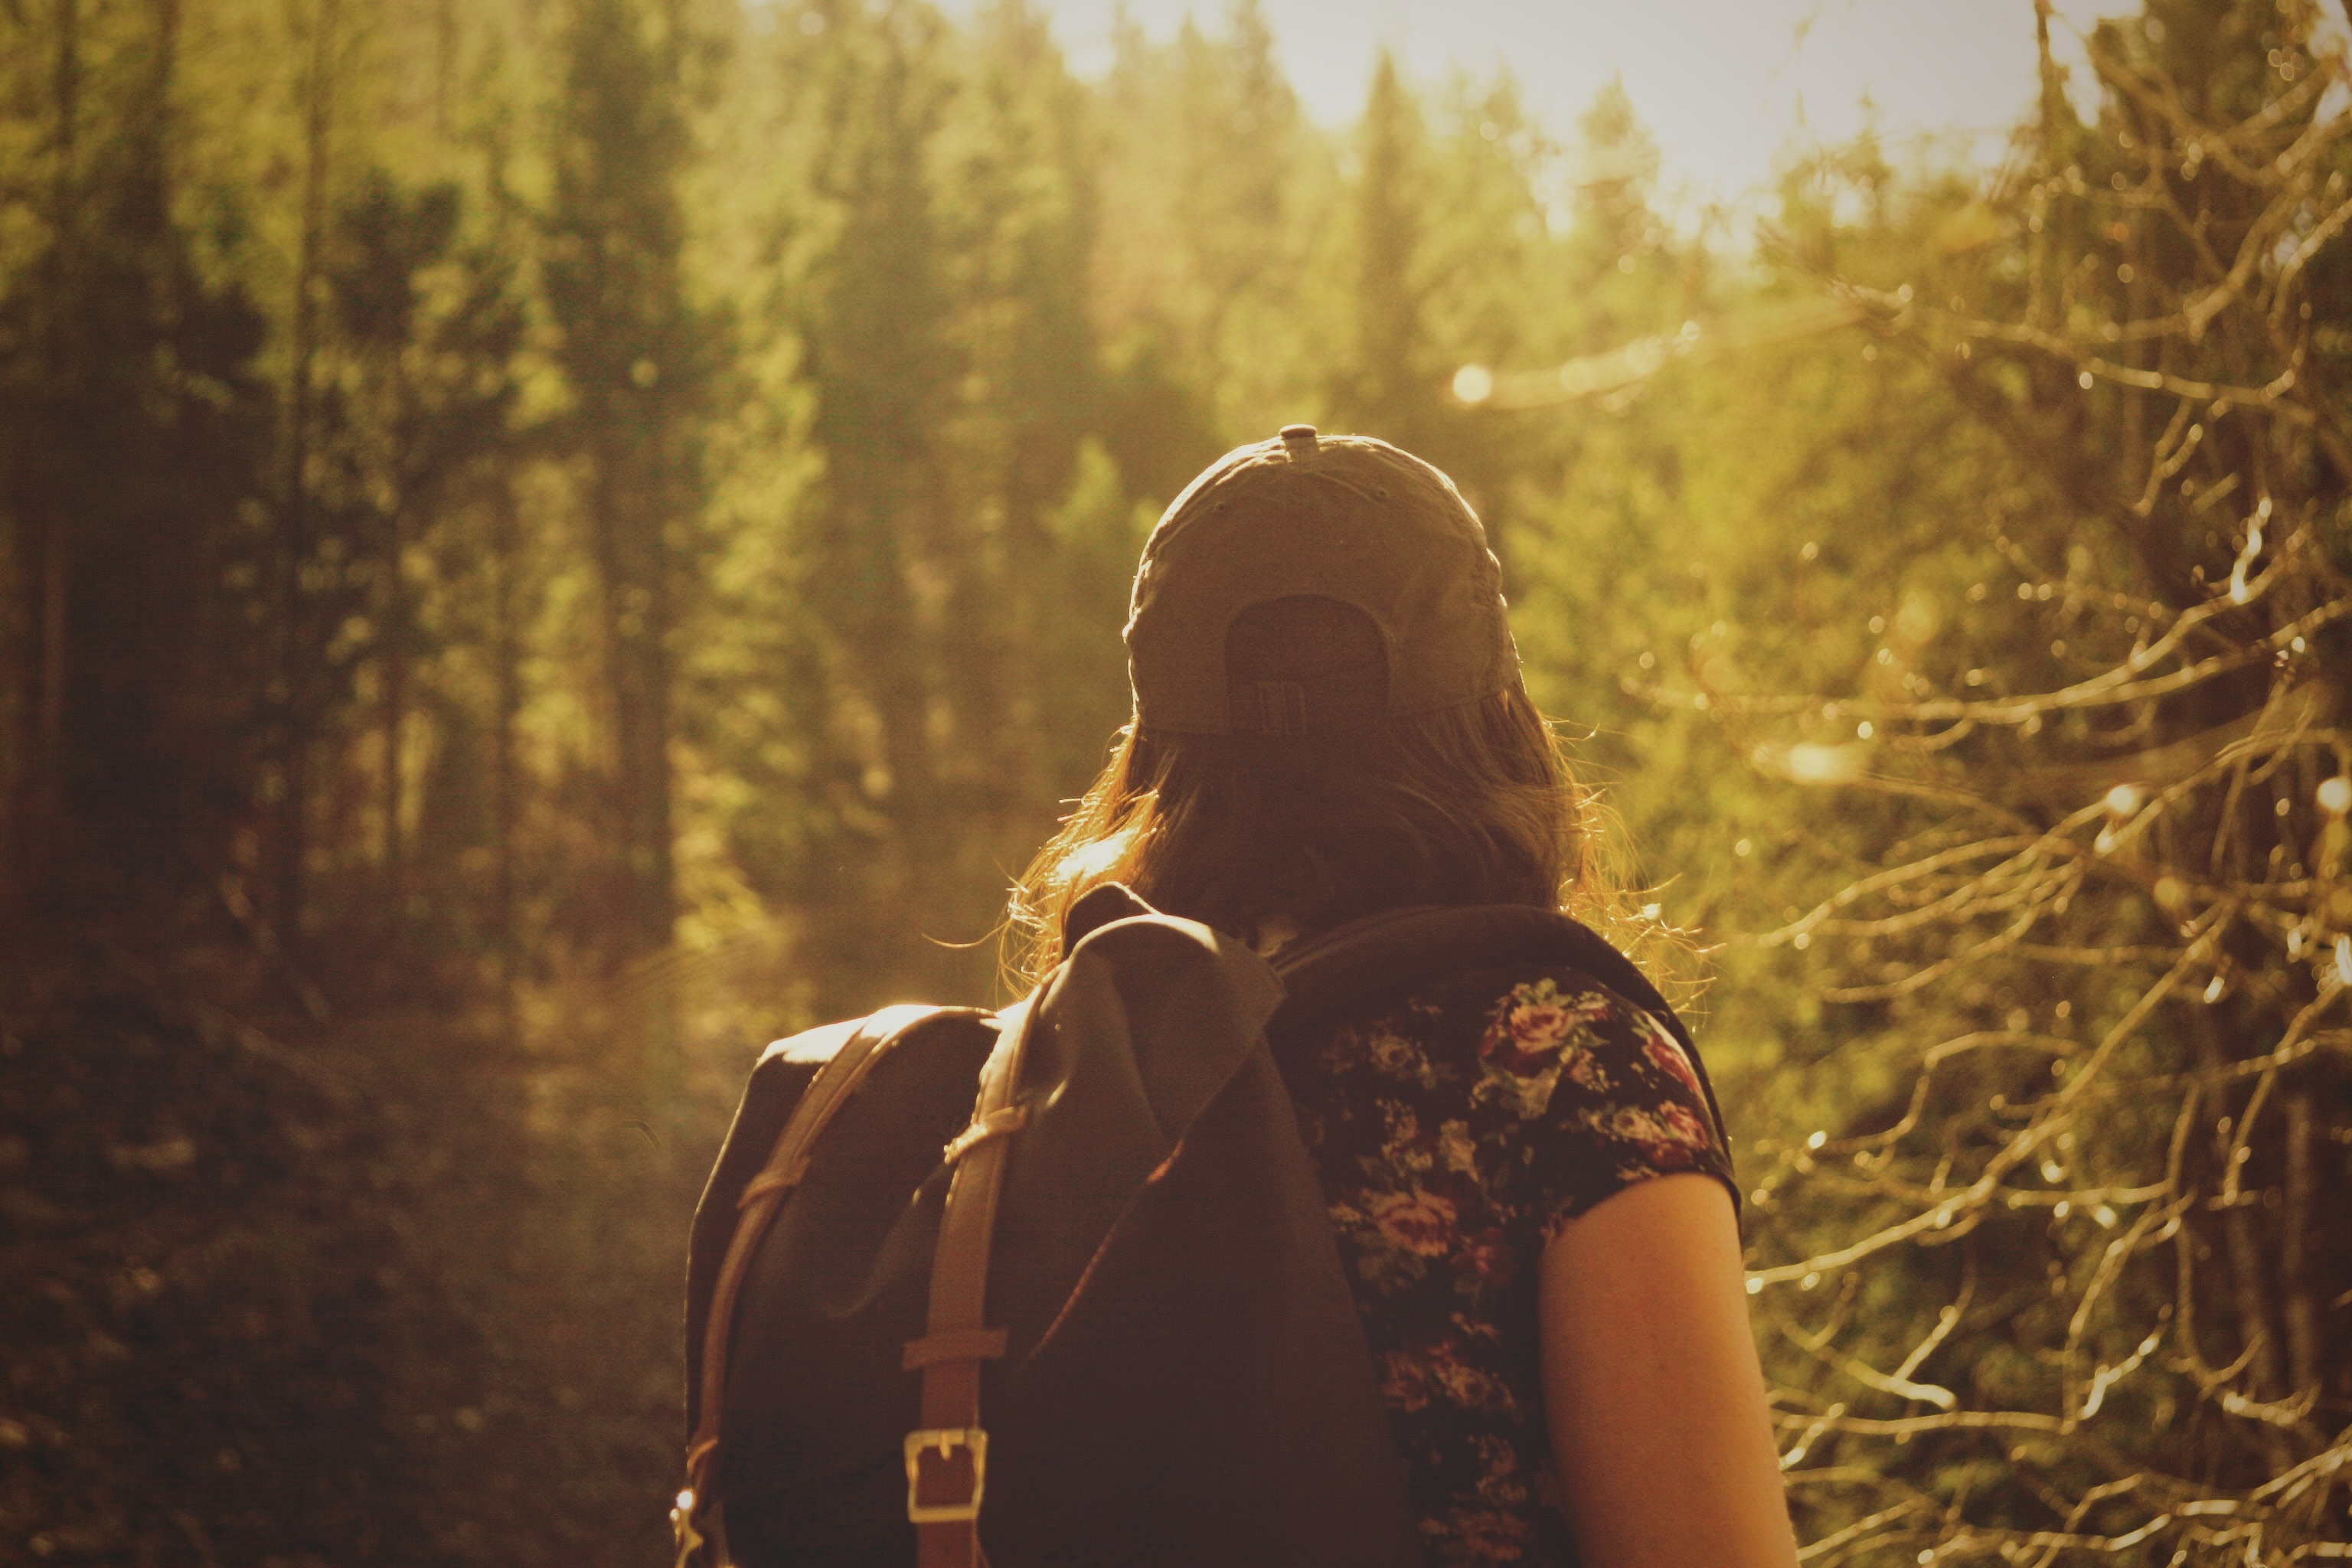
tree, nature, forest, person, light, woman, hiking, photography, sunlight, morning, leaf, adventure, backpack, summer, hiker, autumn, darkness, season, woods, emotion, atmospheric phenomenon